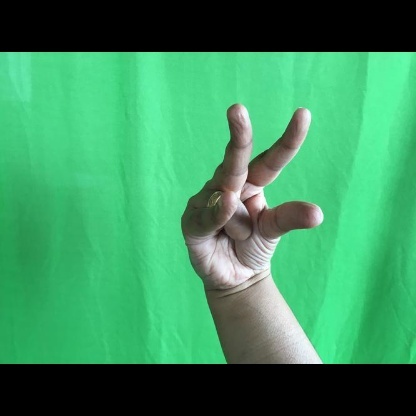
Mudra: Kangulam